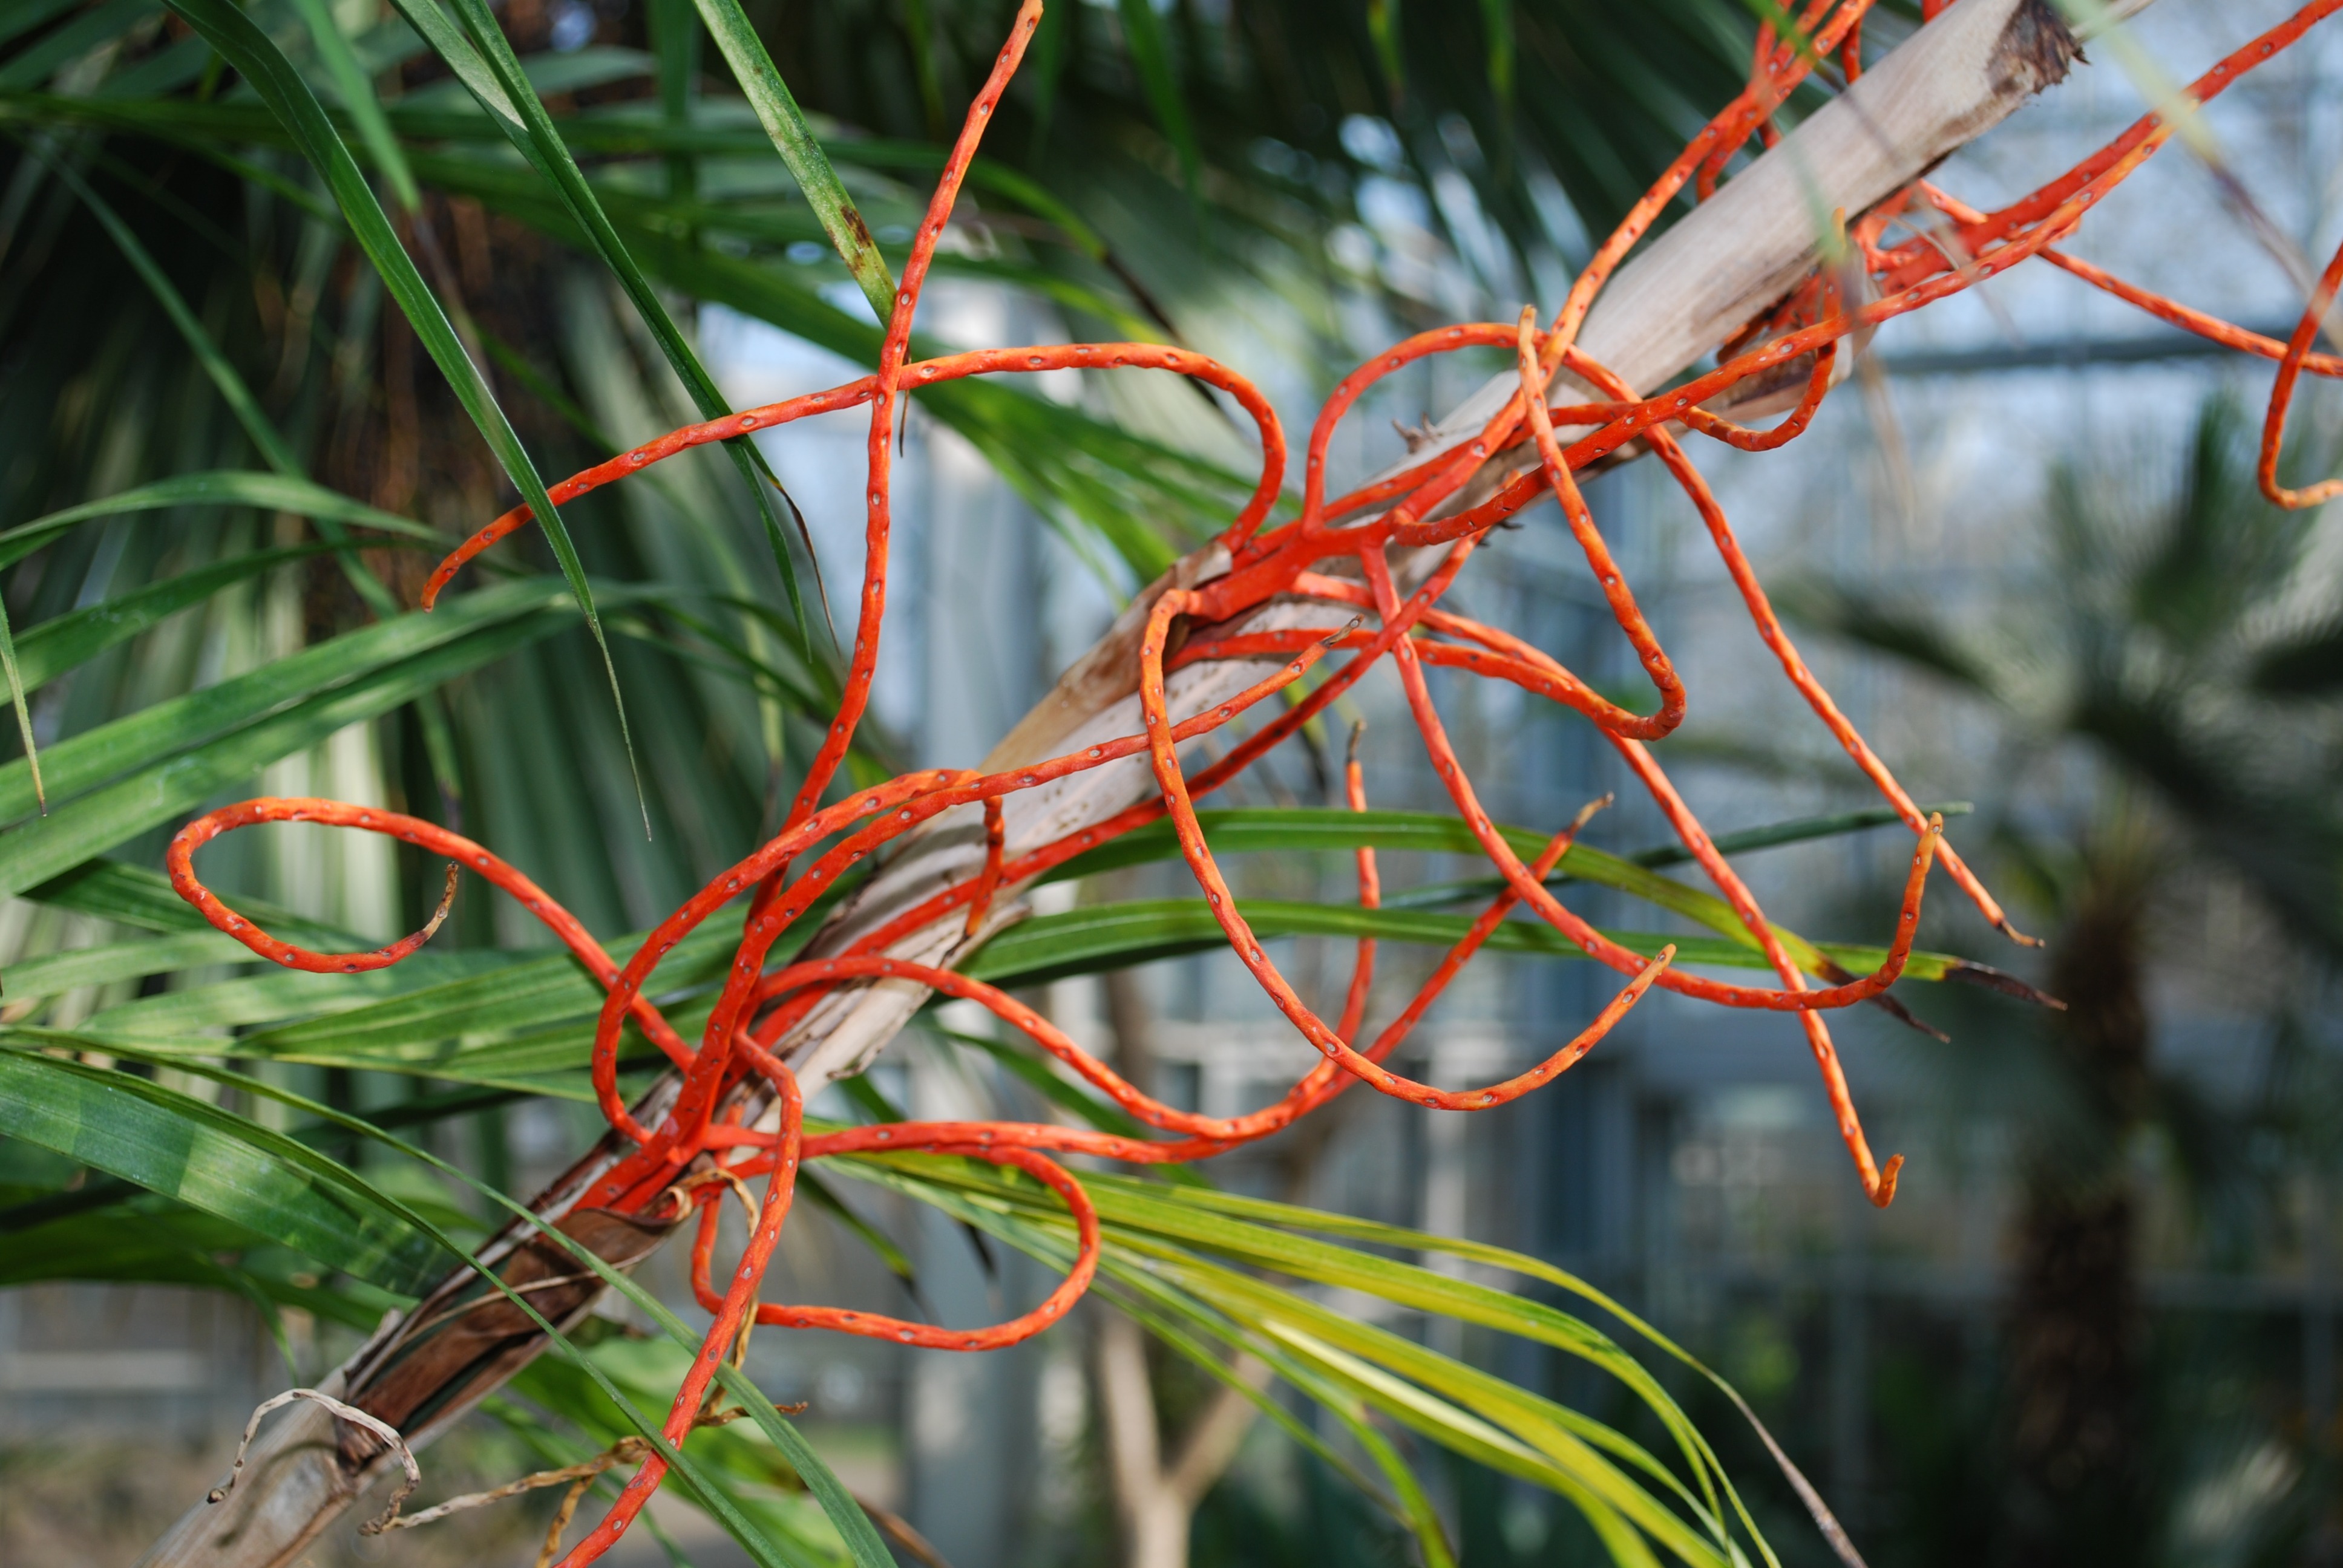
tree, nature, grass, branch, blossom, plant, stem, leaf, flower, petal, bloom, floral, environment, green, red, jungle, herb, natural, autumn, botany, agriculture, garden, flora, botanical, twig, wildflower, close up, outdoors, vegetation, shrub, horticulture, organic, macro photography, flowering plant, plant stem, woody plant, land plant, thorns spines and prickles